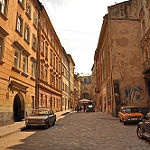
Label: street